I Thought I'd Seen Everything

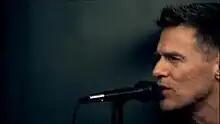
Adams in the music video

The music video for "I Thought I'd Seen Everything" was directed by Andrew MacNaughtan and Bryan Adams.